Wood's metal

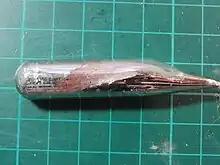
Wood's metal (in an ampoule)

Wood's metal, also known as Lipowitz's alloy or by the commercial names Cerrobend, Bendalloy, Pewtalloy and MCP 158, is a fusible metal alloy (having a low melting point) that is useful for soldering and making custom metal parts. The alloy is named for Barnabas Wood, who invented and patented the alloy in 1860. It is a eutectic alloy of 50% bismuth, 26.7% lead, 13.3% tin, and 10% cadmium by mass. It has a melting point of approximately . Its fumes are toxic, as well as being toxic on skin exposure.